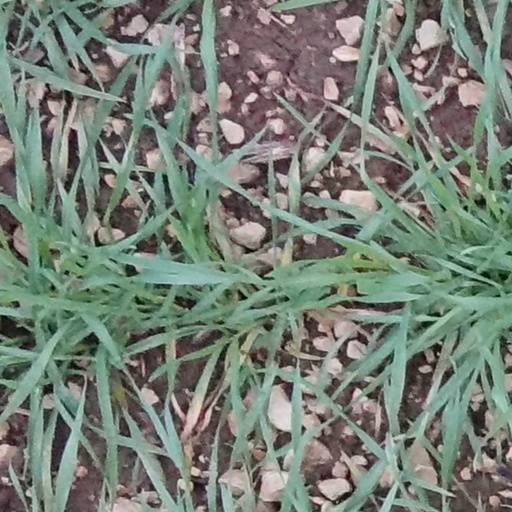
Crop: wheat